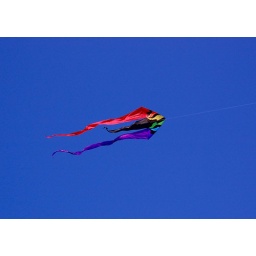
A cool kite, with a crystal clear blue sky in the background. What a great day.